Henry the Bearded

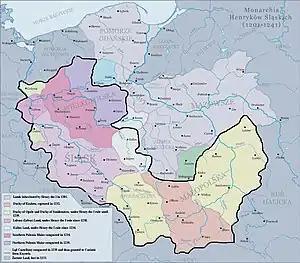
Monarchy of the Silesian Henries

The expedition against Konrad, undertaken in 1231, ended in a defeat at the walls of Gniezno; but, luckily for Henry, Władysław III died unexpectedly in Środa Śląska, killed by a German girl whom he tried to rape. As he had no issue, his only heir in Greater Poland was Henry. However his authority in these areas was immediately contested. At first, Henry decided to take care of the fate of Lesser Poland, especially after the death of his cousin Duke Casimir I of Opole and the minority of his sons Mieszko II the Fat and Władysław Opolski, both under the guardianship of their mother Viola. He decided to take the regency of Opole on behalf of the infant Dukes, in view of the strategic location of their Duchy on his way to Kraków, and also certainly they helped him to fight. But the most important card in the next conflict wasn't in the hands of Henry and Konrad, but Lesser Poland noble House of Gryfici who decided to support the Silesian Duke. Not without significance was the support which Henry gave -when he was Governor of Kraków- to Grzymislawa of Luck, widow of Leszek the White; fearing for the future of the inheritance of her infant son Bolesław V, she surrendered the regency of his Duchy of Sandomierz to Henry. Konrad obviously didn't intend to fight with the enormous popularity of Henry's government in both Silesia and Lesser Poland. In 1232, Henry entered Kraków and was proclaimed High Duke and overlord of Poland, and with this, he finally recovered for his Silesian Piast dynasty the title and power which his grandfather Władysław II the Exile had lost in 1146.